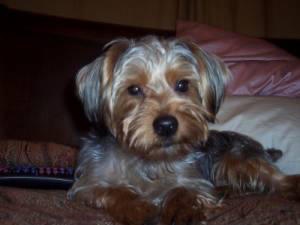
Animal: dog
Breed: yorkshire terrier